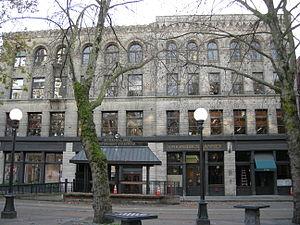
Le parc national historique de la ruée vers l'or du Klondike est un parc national historique des États-Unis commémorant la ruée vers l'or du Klondike à la fin des années 1890. La recherche de l'or se faisait dans le territoire du Yukon au Canada mais le parc comprend les zones d'étapes pour le chemin et les routes menant dans cette direction, situées pour en grande partie en territoire américain. Le parc consiste en quatre unités : trois à Skagway en Alaska et une quatrième situé dans le district historique de Pioneer Square, à Seattle dans l'État de Washington.